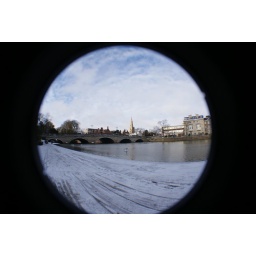
Bedford shot trough fish eye from Bedford boat club with st Pauls and town bridge in the snow